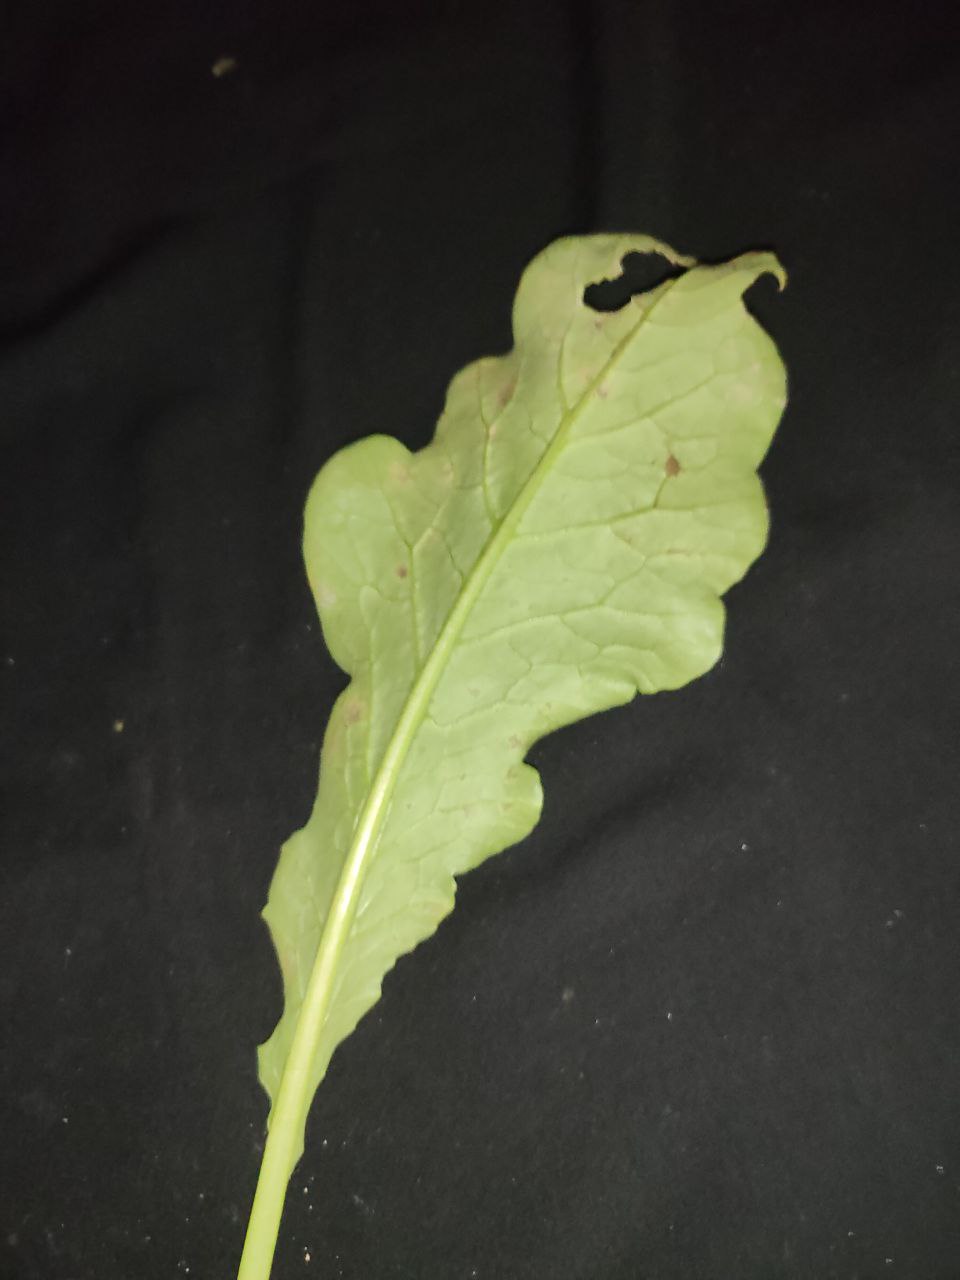
Label: Downey mildew